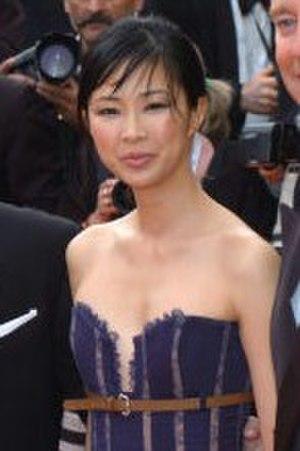
La diaspora vietnamienne en France désigne les Français d'origine vietnamienne.